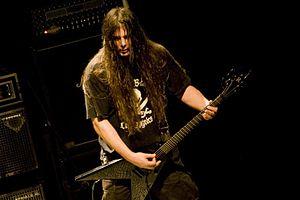
B.C. Rich est une marque de guitares acoustiques et électriques américaine fondée en 1969 par Bernardo Chavez Rico. Elle est principalement connue pour ses instruments aux formes pointues et exagérées. La marque a trouvé son premier public dans les années 1970 parmi les musiciens hard et jazz rock avant d’accroître sa notoriété dans les années 1980 avec l’essor du heavy metal. Actuellement B.C. Rich appartient à Hanser Music Group, une société de distribution basée à Hebron au Kentucky. Les instruments sont produits aux États-Unis et dans différents pays d’Asie.